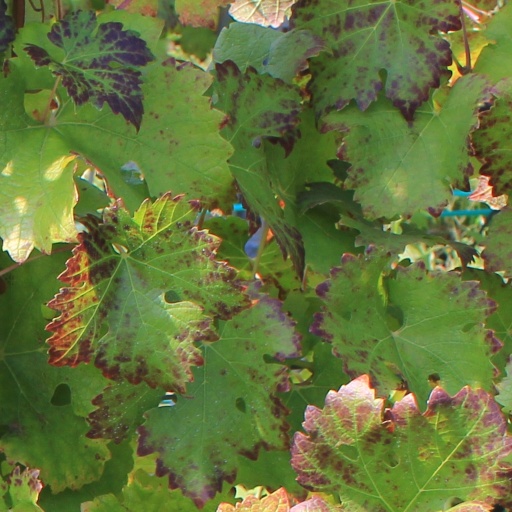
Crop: grape